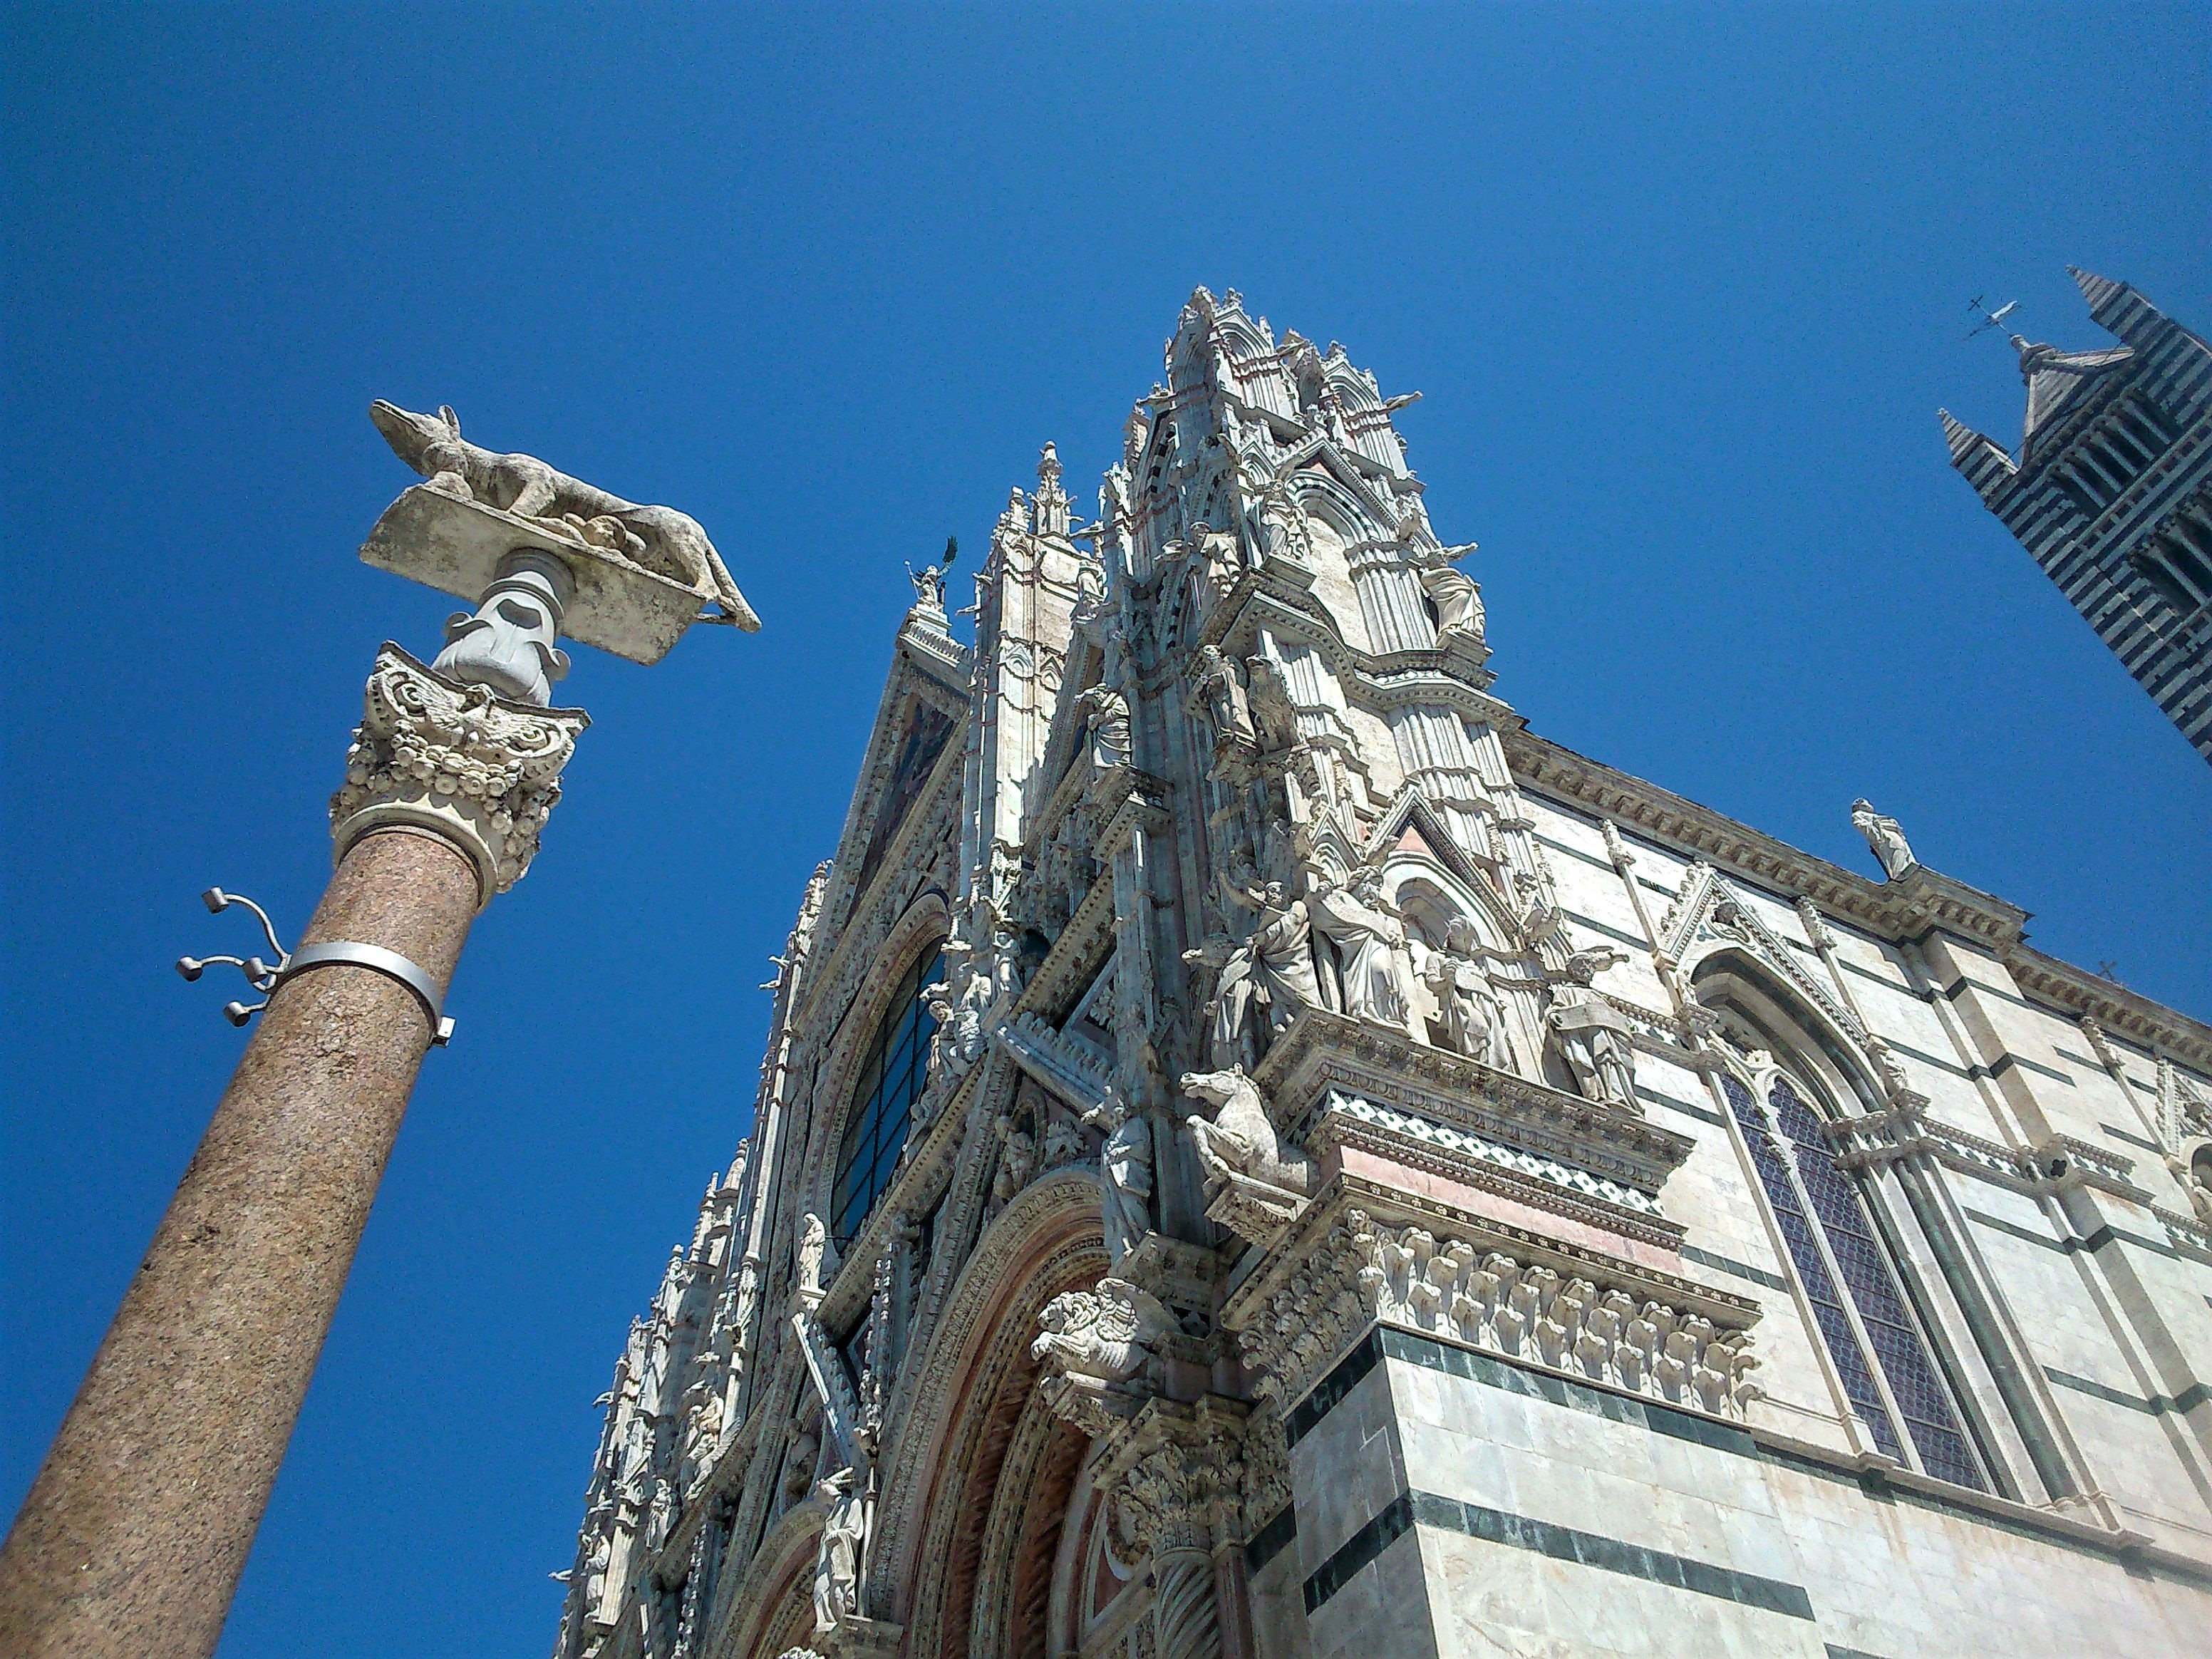
architecture, structure, building, skyscraper, europe, tower, landmark, italy, tuscany, facade, cathedral, place of worship, spire, steeple, duomo, siena